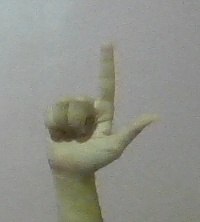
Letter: laam